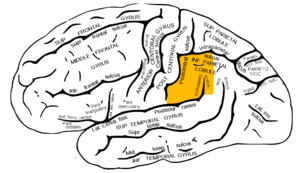
La pratique de la langue des signes active certaines zones dans le cerveau. Il existe un consensus scientifique que la langue des signes active surtout l'hémisphère gauche du cerveau, mais le rôle de l'hémisphère droit est encore débattu. De récentes études ont montré que l'hémisphère droit jouerait un rôle dans l'élaboration de phrases, mais c'est encore débattu.